Caspian Sea

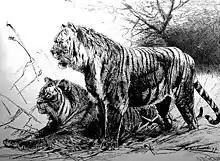
Illustration of two Caspian tigers, extinct in the region since the 1970s

Reptiles native to the region include the spur-thighed tortoise ("Testudo graeca buxtoni") and Horsfield's tortoise.